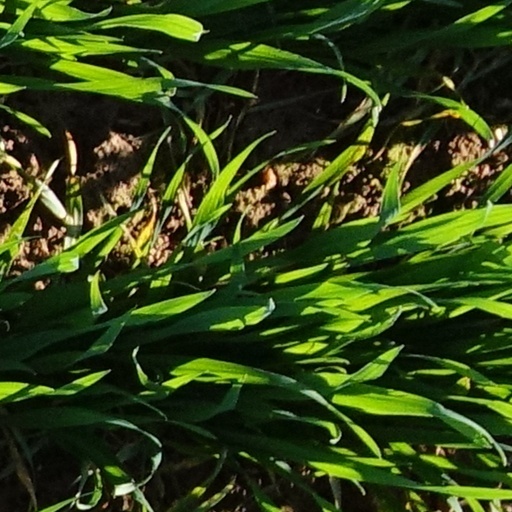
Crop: wheat